Rudrasena I (Saka king)

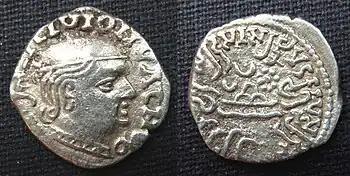

His sister Prabhudama was perhaps married to a ruler of Vaishali. After his death, the Malavas under their king Soma re-asserted their independence from the Saka satraps.